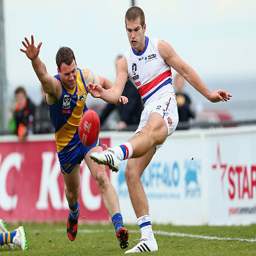
person kicks the ball during the round match .